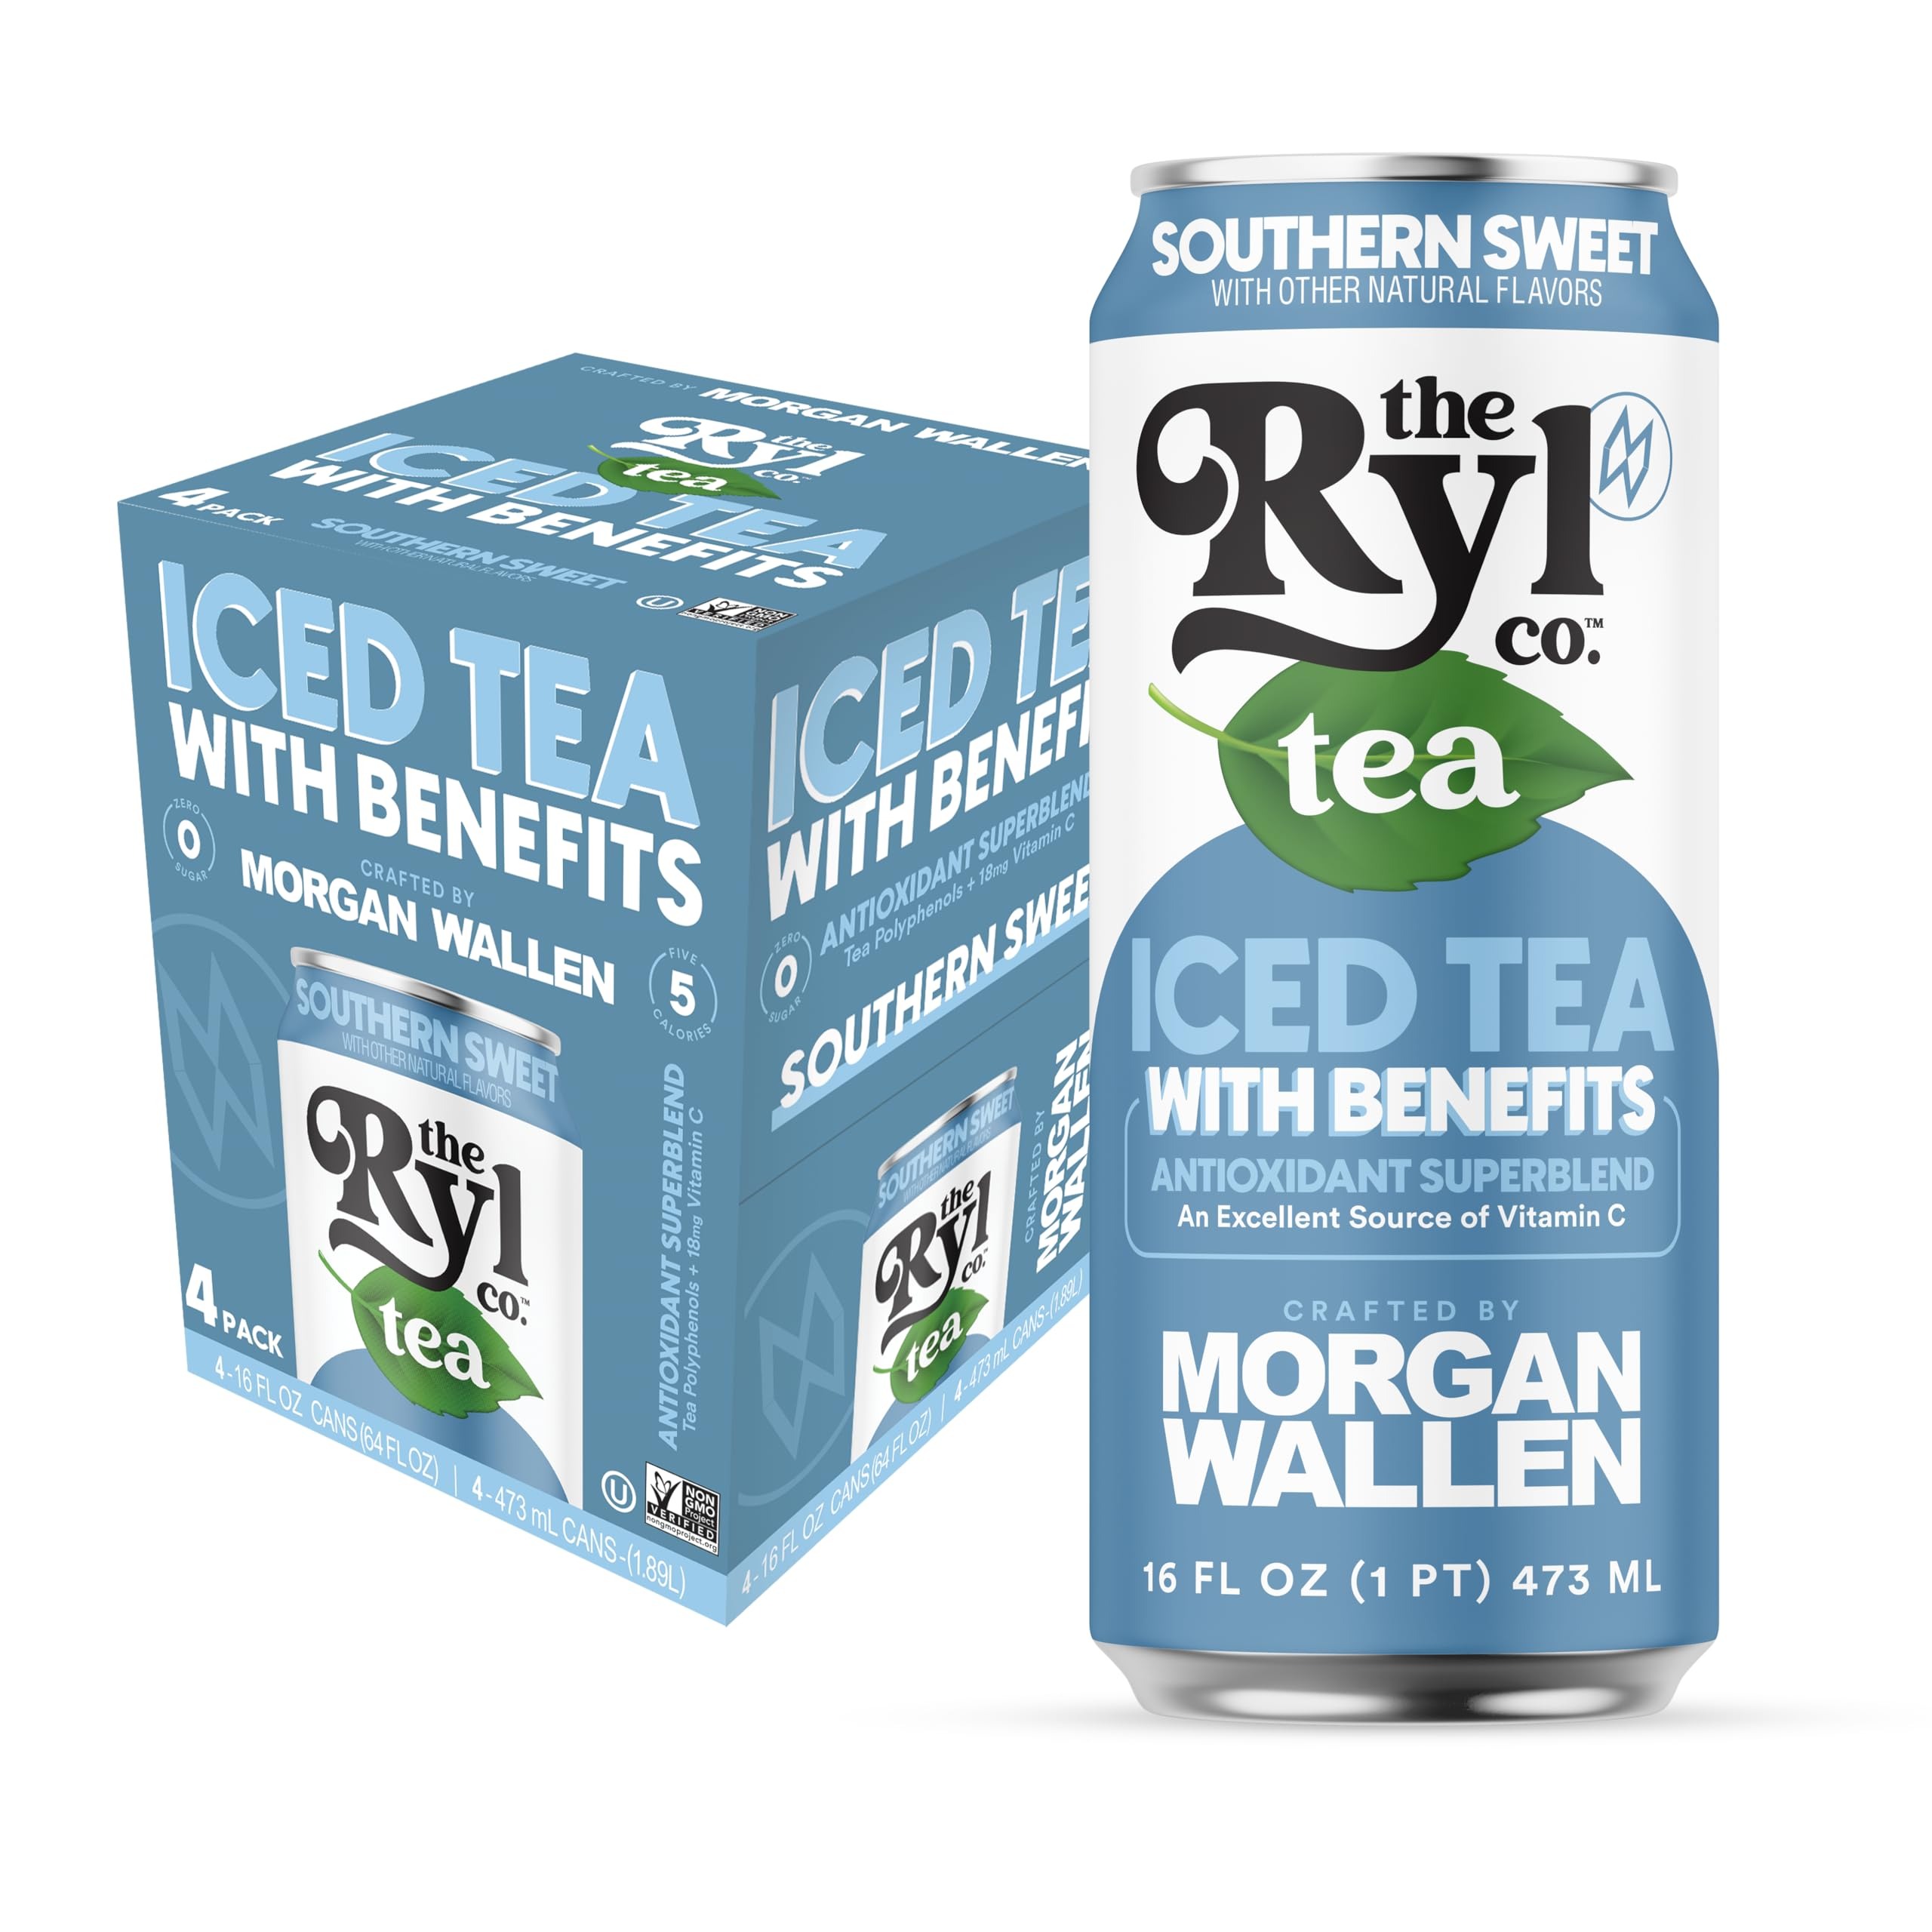
Item Name: Ryl Iced Tea, Wallen's Sweet, Antioxidant Superblend, Zero Sugar, Low Carb, Low Calorie Iced Tea, 16.0 Fl Oz (4-Pack)
Bullet Point 1: ZERO SUGAR & FIVE CALORIES: Perfectly sweetened with monk fruit & stevia leaf extracts - Never anything artificial
Bullet Point 2: ANTIOXIDANT SUPERBLEND: Highest qualified tea polyphenol levels and an excellent source of Vitamin C 18mg
Bullet Point 3: A guilt-free, ready to drink tea alternative that features a delicious and nostalgic taste. Made in the USA
Bullet Point 4: 100% RECYCLABLE: 4 Pack of 16.0 fl oz Aluminum Cans
Bullet Point 5: Non- GMO, Nothing Artificial, Gluten Free, Keto, Immunity Support and Low Glycemic Index
Value: 64.0
Unit: Fl Oz

Price: 2.105